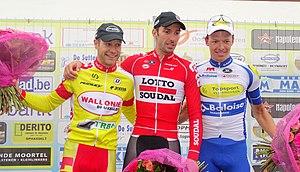
Reportage réalisé le mardi 18 août à l'occasion du départ et de l'arrivée du Grand Prix de la ville de Zottegem 2015 à Zottegem, Belgique.
Kenny Dehaes, né le 10 novembre 1984 à Uccle, est un coureur cycliste professionnel belge, professionnel entre 2006 et 2019. Spécialiste du sprint, il a notamment remporté des semi-classiques comme la Handzame Classic, Halle-Ingooigem, la Coupe Sels, Nokere Koerse et le Grand Prix de Denain mais aussi des victoires d'étape sur le Tour de Belgique, de Wallonie et de Picardie.
La 80ᵉ édition du Grand Prix de la ville de Zottegem a eu lieu le 18 août 2015. La course fait partie du calendrier UCI Europe Tour 2015 en catégorie 1.1.
Oliver Naesen, né le 16 septembre 1990 à Ostende, est un coureur cycliste belge, membre de l'équipe AG2R La Mondiale. Il a notamment remporté la Bretagne Classic en 2016 et en 2018. Son frère, Lawrence, est également cycliste professionnel au sein de la formation AG2R La Mondiale.
L'UCI Europe Tour 2015 est la onzième édition de l'UCI Europe Tour, l'un des cinq circuits continentaux de cyclisme de l'Union cycliste internationale. Il est composé d'environ 400 compétitions organisées du 29 janvier au 8 novembre 2015 en Europe.
Le Grand Prix de la ville de Zottegem est une course cycliste belge disputée à Zottegem, dans la province de Flandre-Orientale. Créé en 1934, il fait partie de l'UCI Europe Tour depuis 2005, en catégorie 1.1.
Antoine Demoitié, né le 16 octobre 1990 à Liège et mort le 27 mars 2016 à Lille, est un coureur cycliste belge.